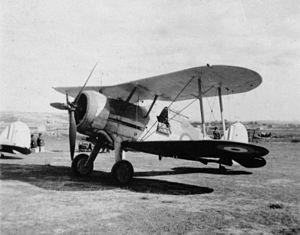
Le Gloster Gladiator est un avion de chasse biplan britannique de l'entre-deux-guerres. Il fut utilisé par la Royal Air Force et la Fleet Air Arm et fut exporté dans de nombreuses forces armées fin des années 1930. Ce fut le dernier chasseur biplan de la RAF. Bien que souvent opposé à des ennemis plus redoutables au cours des premiers jours de la Seconde Guerre mondiale, il s'acquitta assez bien des combats.